Unknown Sailor

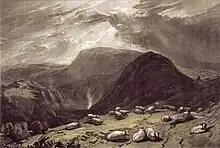

Between 1807 and 1809 the painter Turner created a collection of 71 Mezzotints under the title "Liber Studiorum". These were published in 1811. One of these (number 25, engraved by Robert Dunkarton) was of Hindhead Hill with the gibbet clearly shown: